Llyn Cerrig Bach

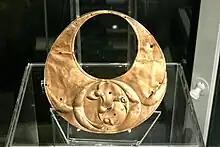
Llyn Cerrig Bach Plaque or "Crescentic bronze plaque" in the shape of a gold lunula, with triskele-like decoration

The discovery was made by William Owen Roberts, head groundsman of RAF Valley, when ground was being cleared for a runway extension. This involved spreading peat over the sandy ground, and the items were discovered during the extraction of peat from the Cors yr Ynys bog on the southern margin of Llyn Cerrig Bach. The first object to be found was an iron gang chain, used for slaves. This was caught up in the teeth of a harrow and was not at first identified as being ancient. It was attached to a tractor and used to pull lorries out of the mud. Despite its age, the chain performed this function well. The slave chain is over 3 metres long, with five neck-rings to hold five captives, and weighs 6.66 kilograms. Cyril Fox argued that the chain was evidence of human sacrifice by Druids as reported by Tacitus who writes that the Roman army landing on Anglesey "urged by their general's appeals and mutual encouragements not to quail before a troop of frenzied women, bore the standards onwards, smote down all resistance, and wrapped the foe in the flames of his own brands. A force was next set over the conquered, and their groves, devoted to inhuman superstitions, were destroyed. They deemed it indeed a duty to cover their altars with the blood of captives and to consult their deities through human entrails."